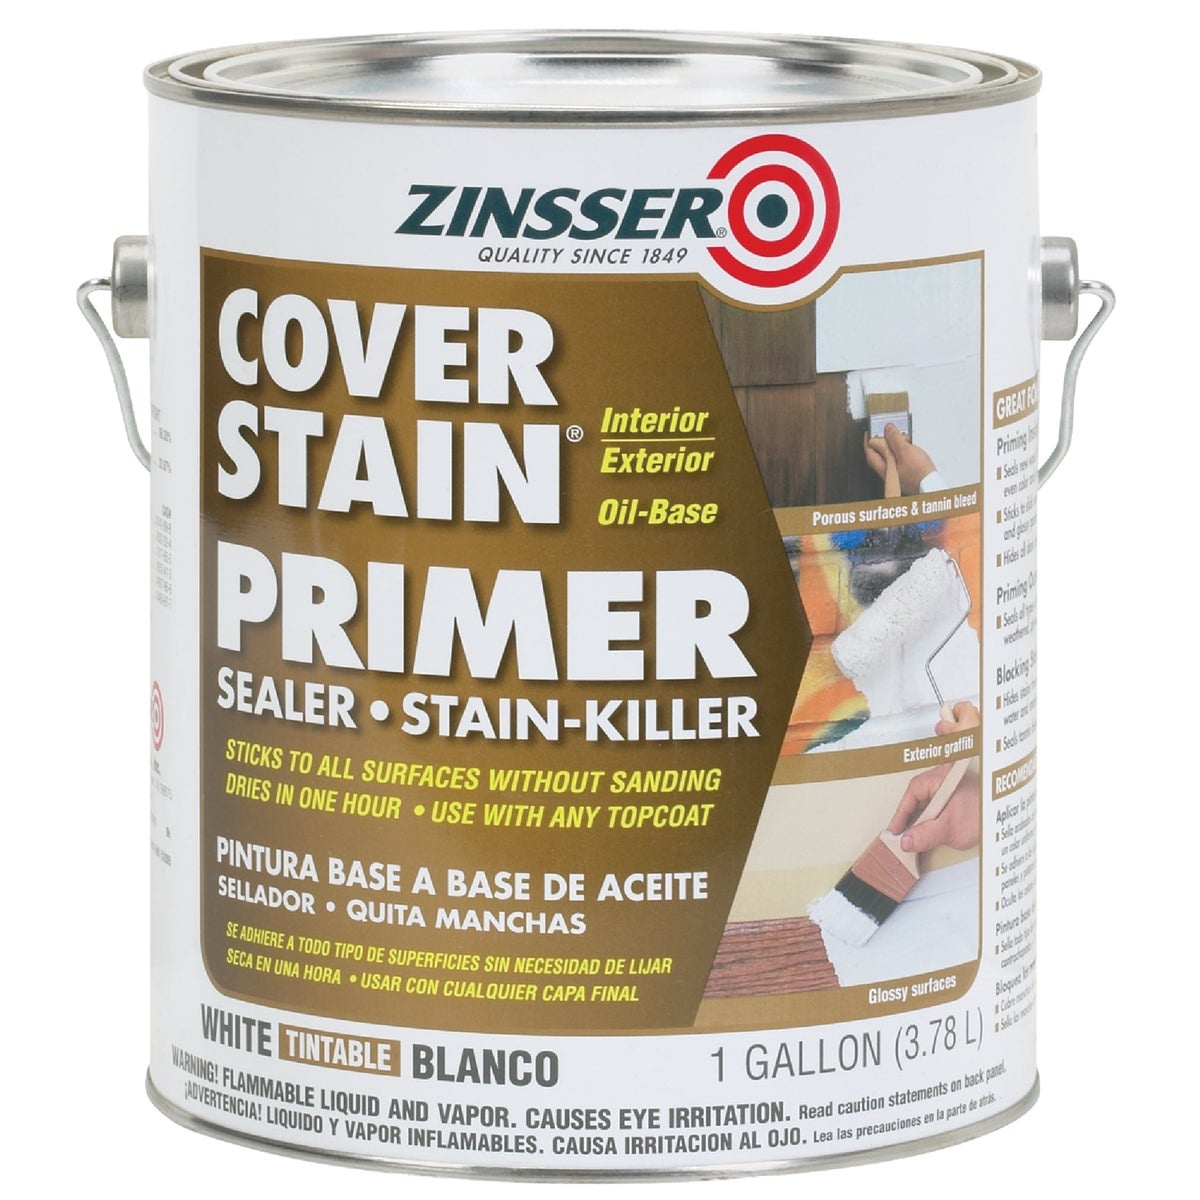
Zinsser Cover-Stain Oil-Base Interior/Exterior Sealer And Stain-Killer Primer # 3501-ALKYD WHT STNBLK PRIMER
Zinsser Cover-Stain Oil-Base Interior/Exterior Sealer And Stain-Killer Primer # 3501-ALKYD WHT STNBLK PRIMER ( California Resident follow California Proposition 65 For more info Click https://www.p65warnings.ca.gov/,Returns : 10 to 25 % Restocking fee will be Charges, Customer has to pay both sides of the Fright. Installed parts are not covered for returns, Warranty: Warranty provided by the manufacturer. Contact Manufacturer in case of warranty issue)
Brand: 11-Zinsser(Paint)
Category: Hardware > Building Consumables > Painting Consumables > Primers